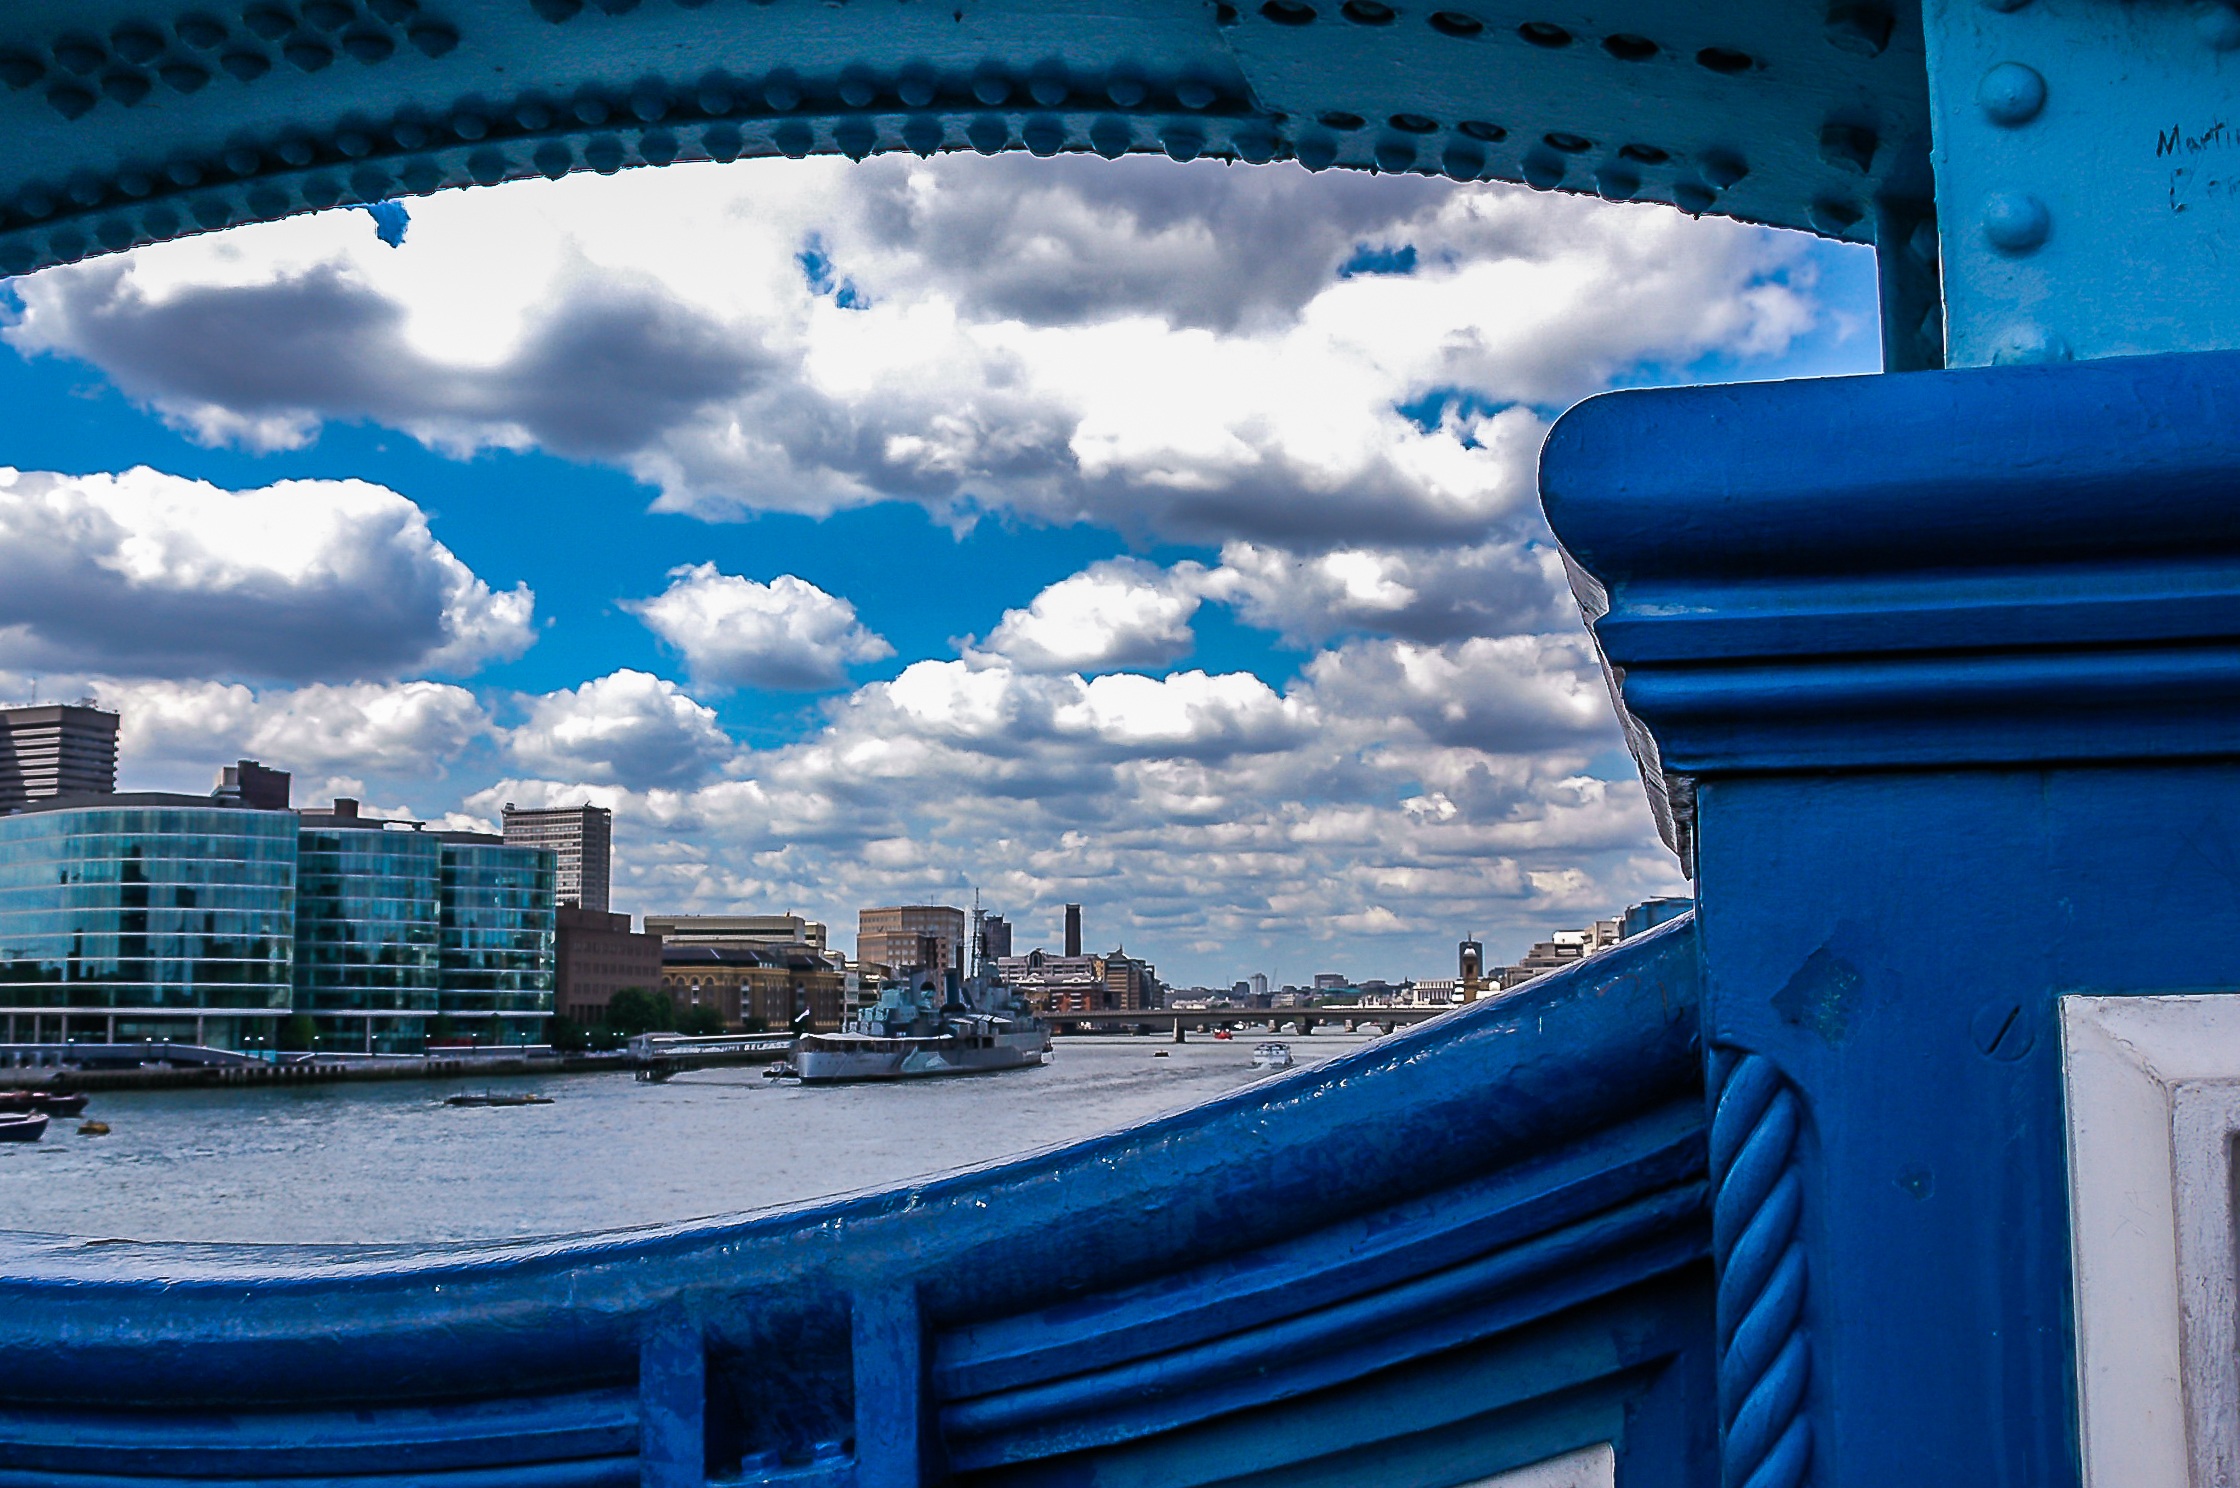
cloud, architecture, sky, bridge, building, city, river, ship, vacation, travel, boot, reflection, color, landmark, sightseeing, blue, attraction, tourism, leisure, tower bridge, places of interest, uk, england, capital, london, clouds, british, britain, kingdom, tourist attraction, shape, interesting, cities, united kingdom, river thames, toruristik, urban area